Geography of Maryland

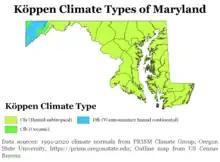
Köppen climate types of Maryland, using 1991–2020 climate normals.

There is a population of rare wild (feral) horses found on Assateague Island. They are believed to be descended from horses who escaped from Spanish galleon shipwrecks. Every year during the last week of July, they are captured and swim across a shallow bay for sale at Chincoteague, Virginia, a conservation technique which ensures the tiny island is not overrun by the horses. The ponies and their sale were popularized by the children's book, "Misty of Chincoteague."